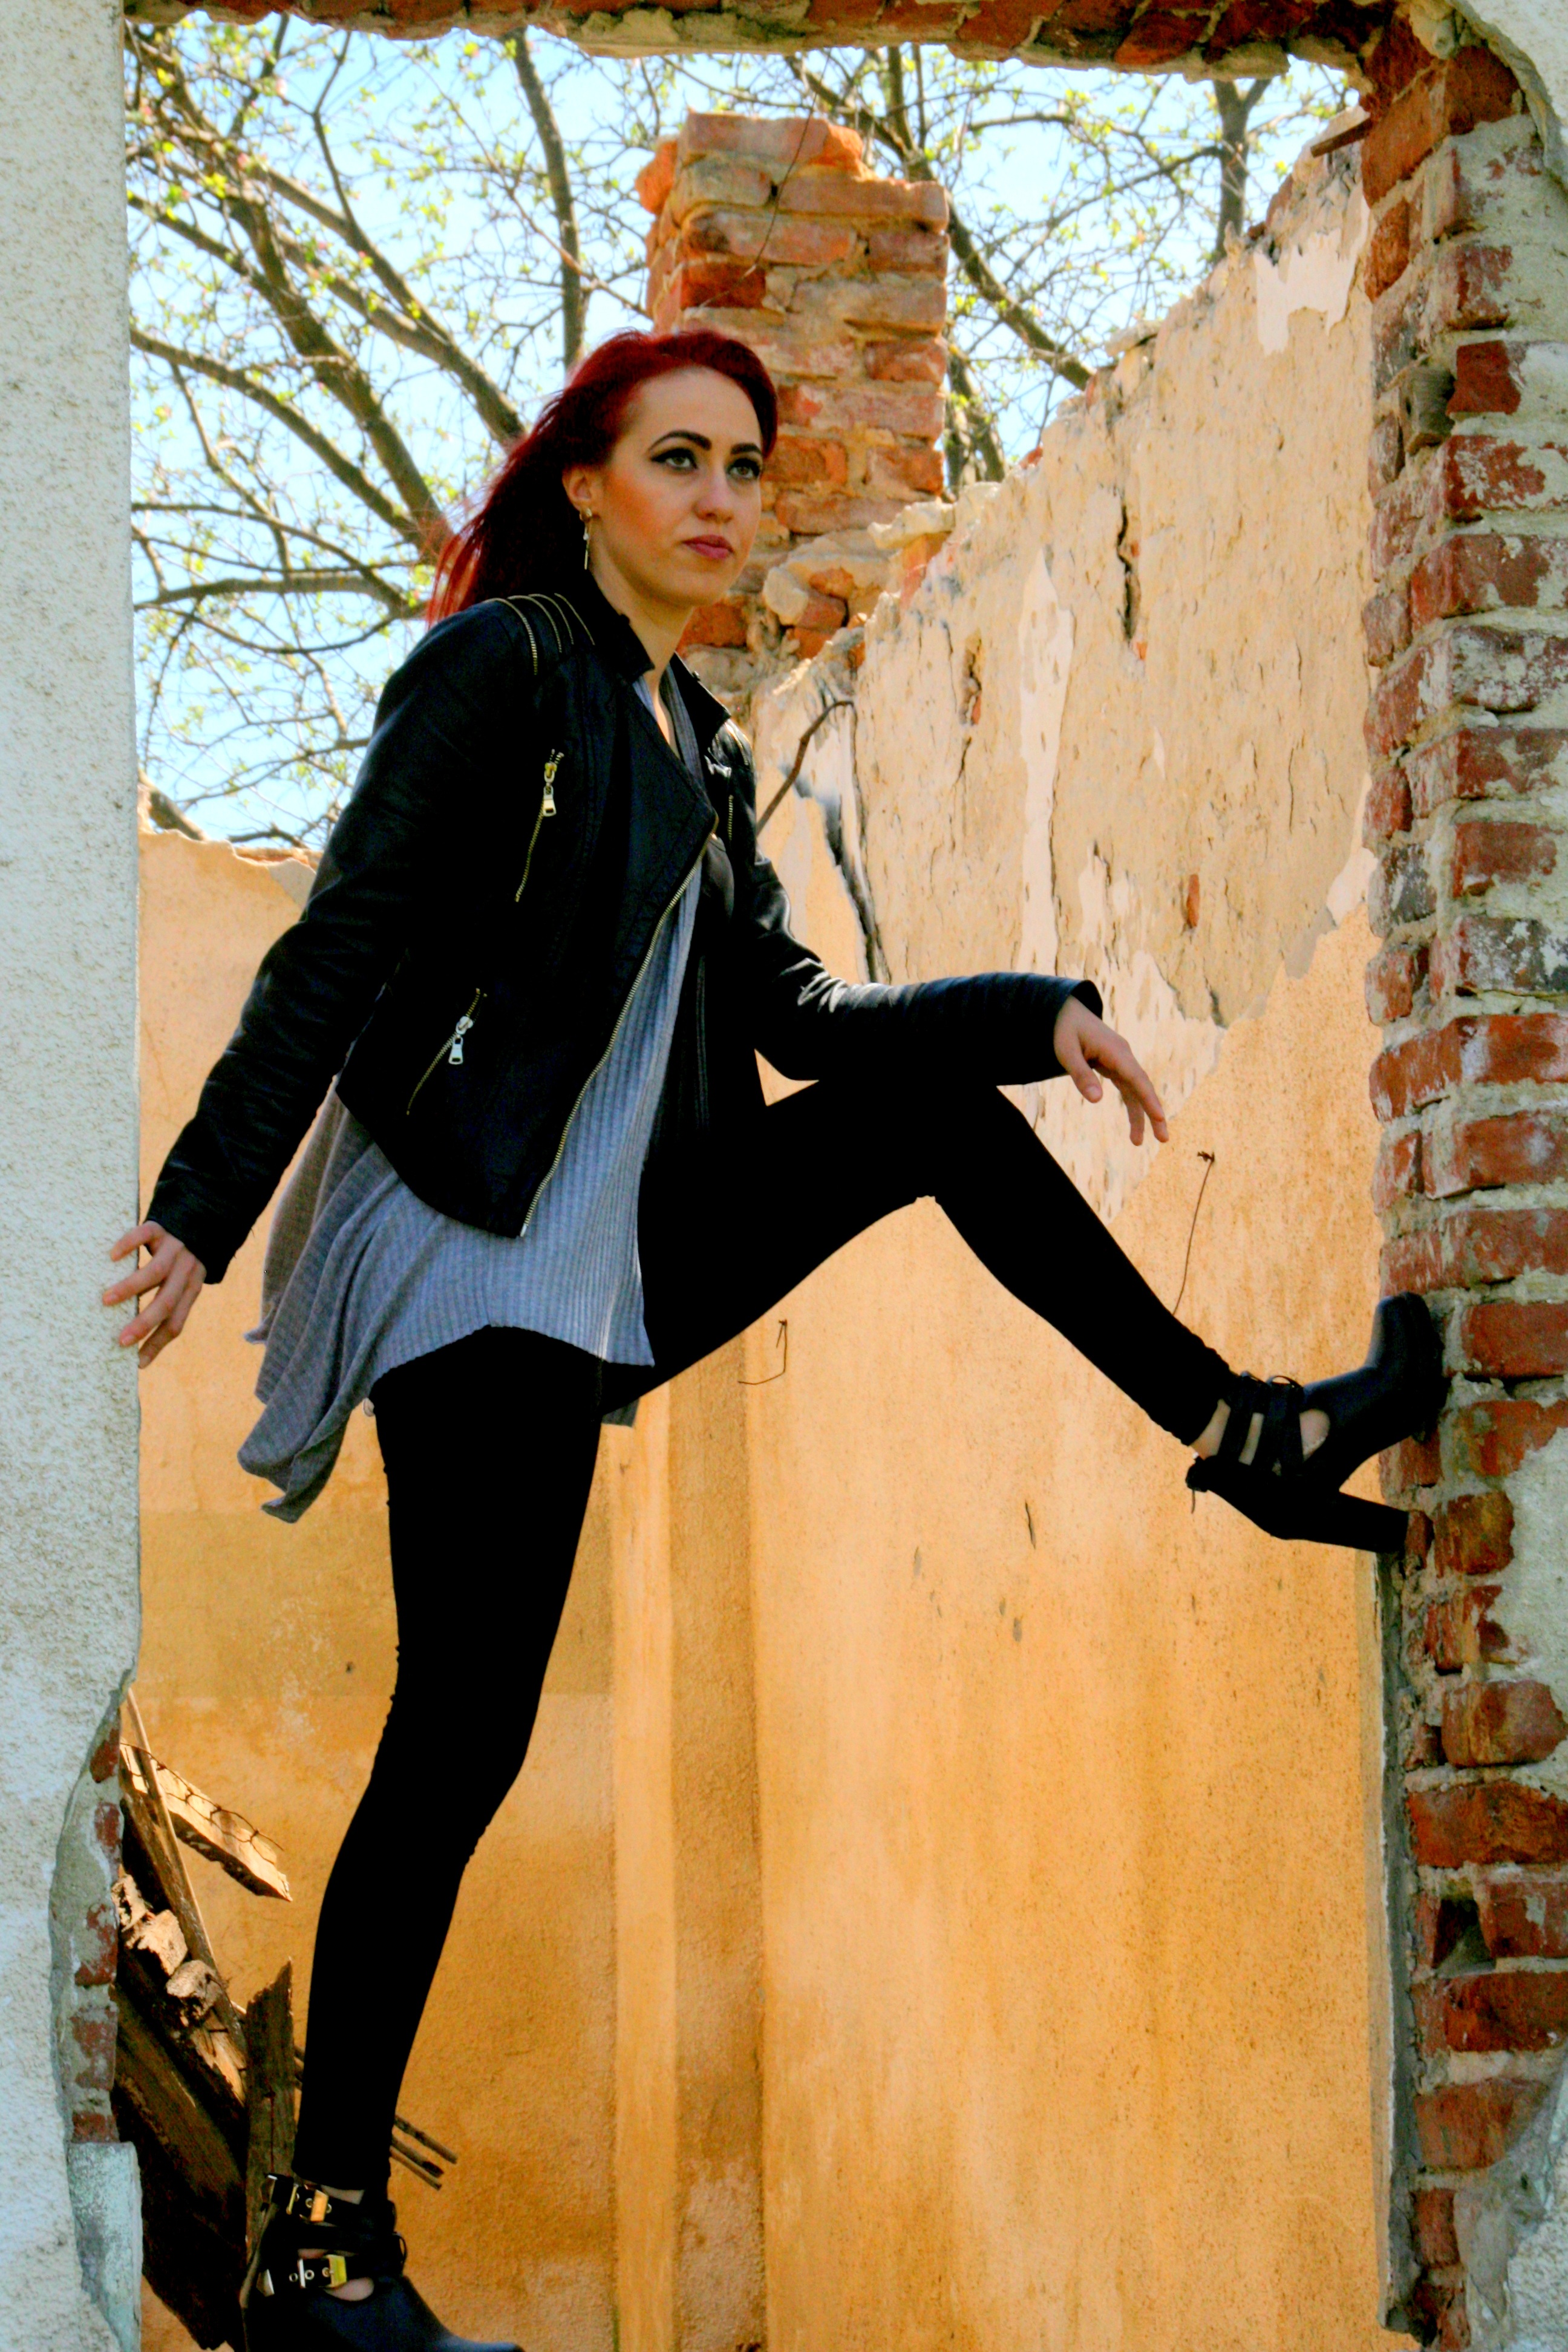
rock, girl, woman, spring, fashion, clothing, black, lady, painting, art, illustration, ruins, photograph, image, photo shoot